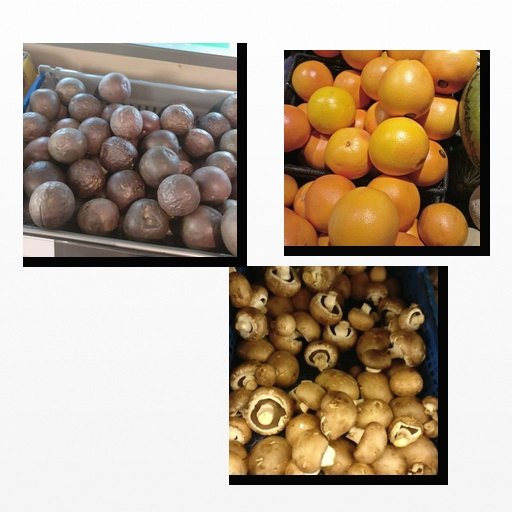
Food items: red_grapefruit, passion_fruit, mushroom